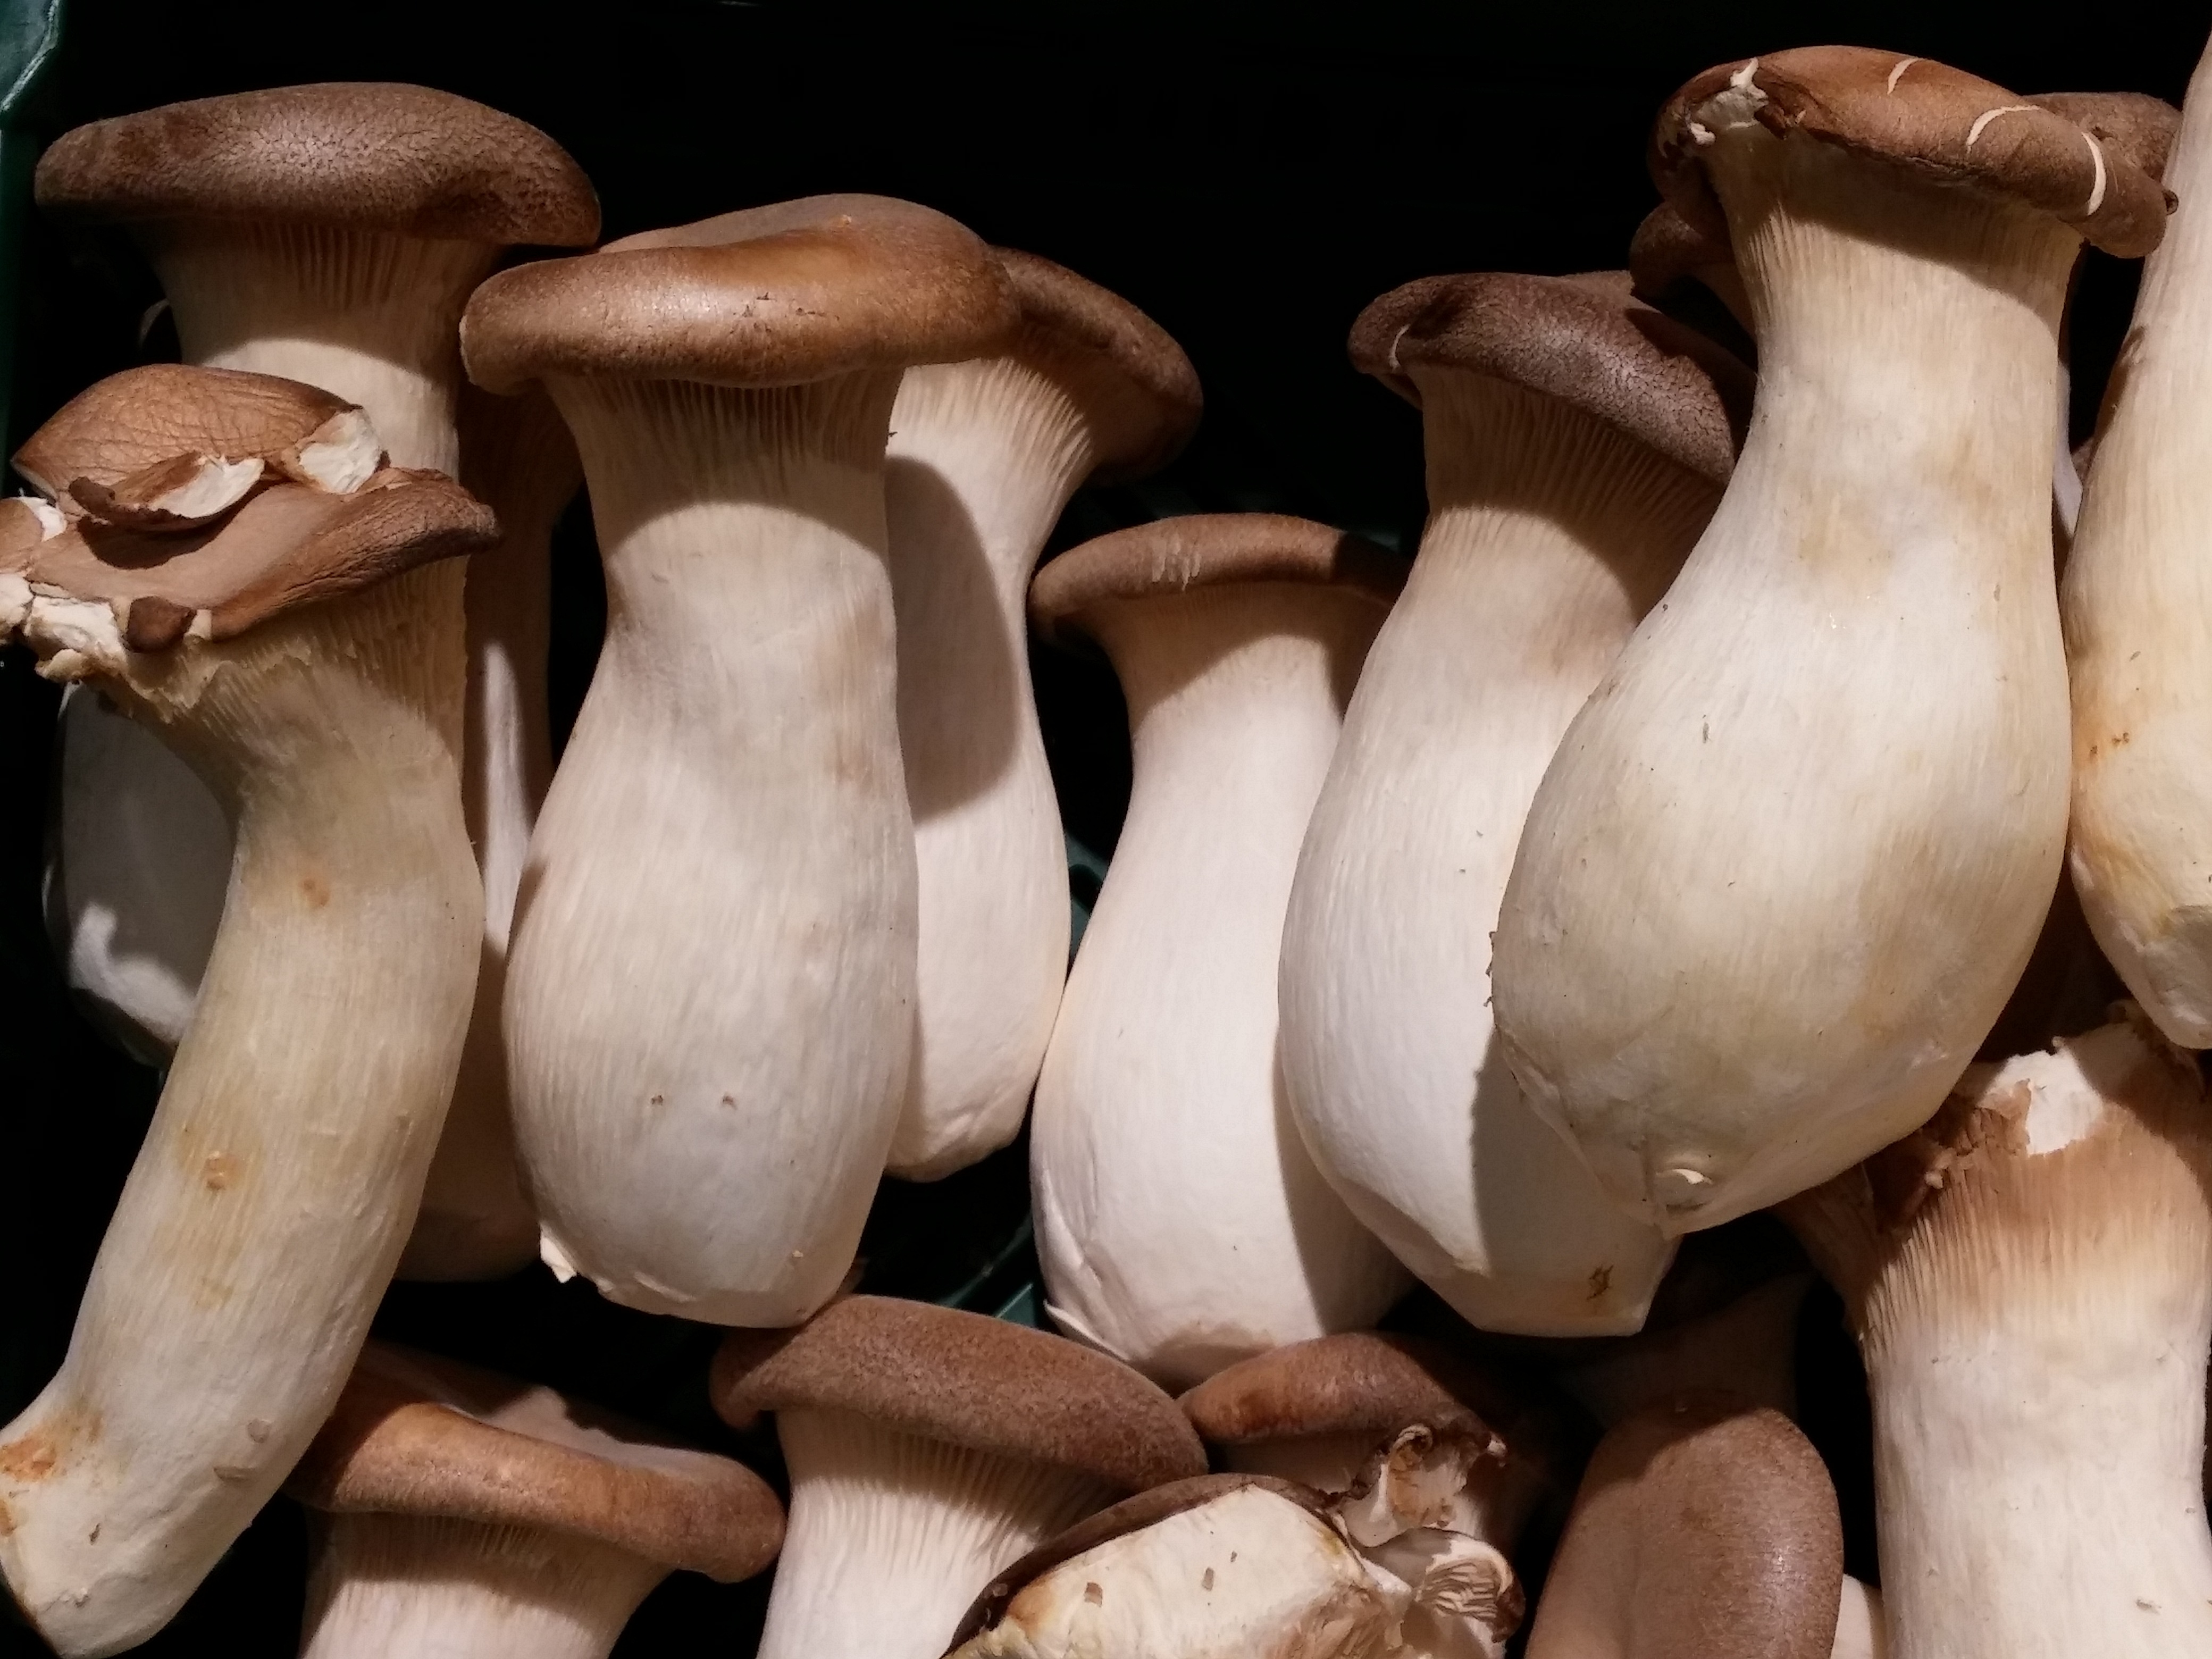
water, nature, forest, sharp, plant, wood, white, meadow, purple, live, love, heart, food, spring, greek, mediterranean, pepper, spice, herb, garlic, oyster, brown, kitchen, buddhism, asia, drink, market, mushroom, rest, garden, healthy, close, eat, sauce, delicious, pan, spiritual, cook, stew, bacon, fungus, french, fat, relaxation, meditation, nutrition, vegetables, mushrooms, smell, yoga, supermarket, serenity, fry, spanish, german, bolete, frisch, substantial, herbs, fungal species, italian, bless you, fragrance, harmony, aromatic, onions, turkish, agaricus, recovery, spirituality, medicinal plant, wellness, mushroom picking, matsutake, disease, tuber, fern stlich, garlic press, allium sativum, brown herbal seitling, kidneys, seitling, oyster mushroom, edible mushroom, shiitake, medicinal mushroom, agaricomycetes, agaricaceae, champignon mushroom, penny bun, pleurotus eryngii, seibling, herbs trout